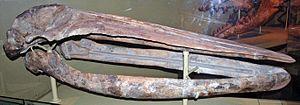
Aglaocetus est un genre éteint de mysticète datant du Miocène de Patagonie et de la Belgique. Il fut considéré comme un membre des Cetotheriidae avec d'autre cécothères présumés mais fut récemment reconnu comme un représentant d'une famille distincte de vrais Cetotheriidae.